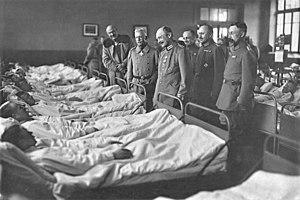
Frédéric-Auguste III, né le 25 mai 1865 à Dresde, et mort le 18 février 1932 au château de Sibyllenort, fils aîné du roi Georges Ier de Saxe et de Marie-Anne de Portugal, est un membre de la Maison de Wettin et le dernier roi de Saxe. Il monte sur le trône après la mort de son père en 1904 et participe à la Première Guerre mondiale aux côtés de l'Empire allemand. Il abdique le 13 novembre 1918, après le triomphe de la révolution allemande.